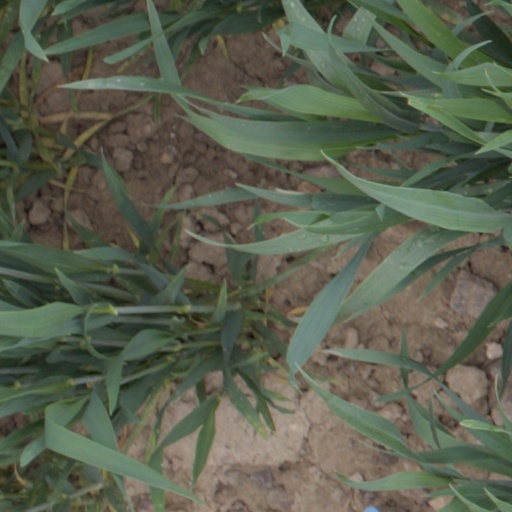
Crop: wheat